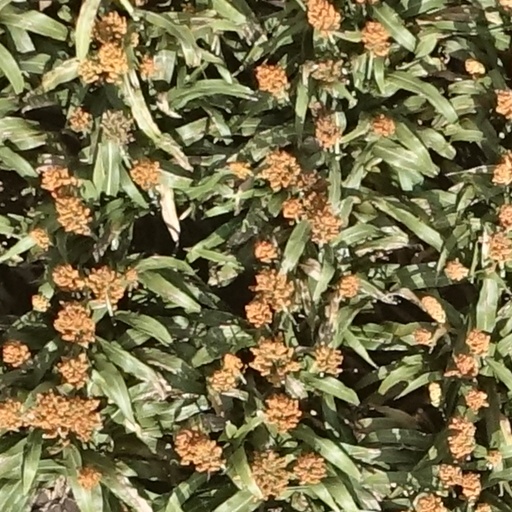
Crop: sorghum